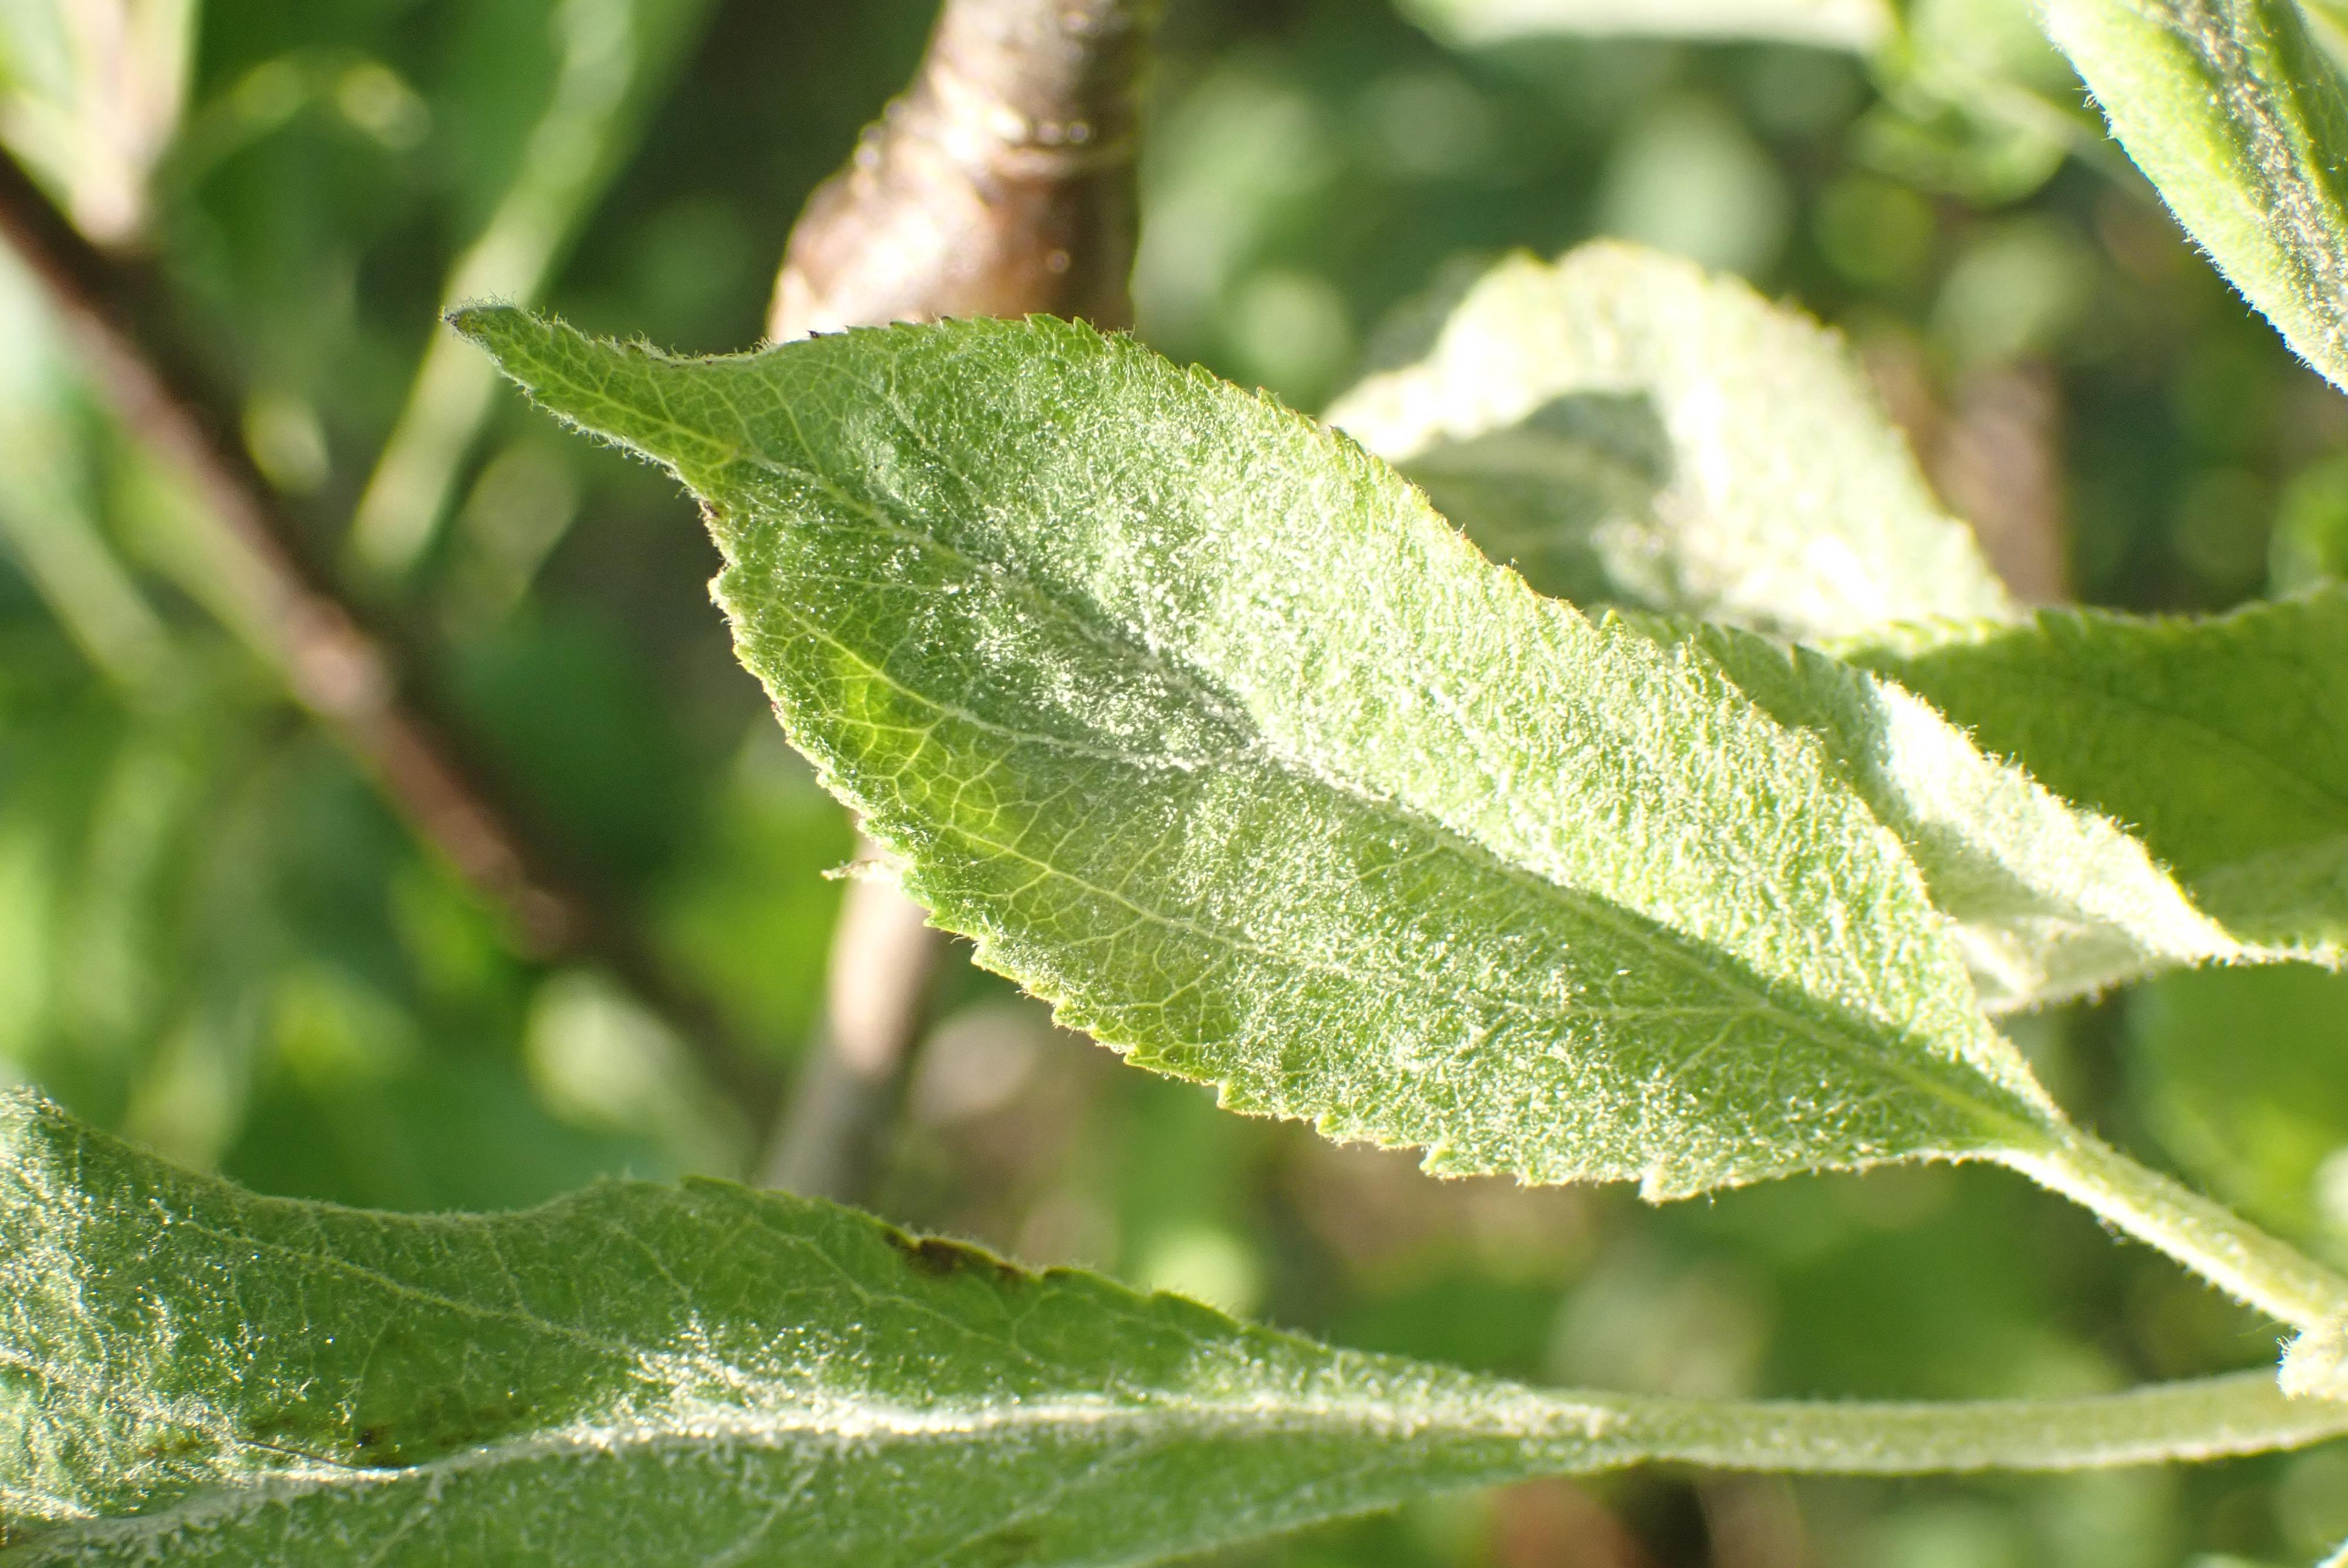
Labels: powdery_mildew